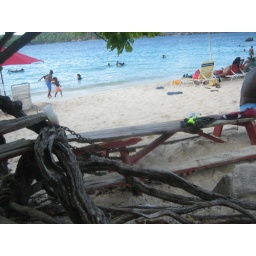
Another chicken under the tree branch. Coqui beach in Coqui Point St. Thomas.